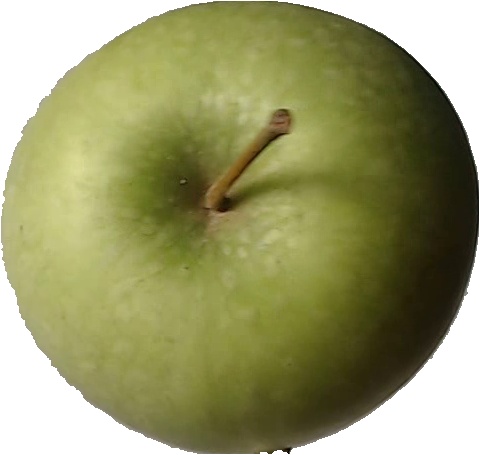
Label: apple_granny_smith_1